1903–04 Brentford F.C. season

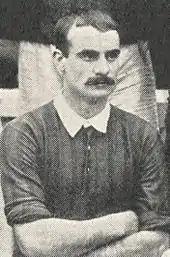
Wing half Jimmy Jay was signed from Bristol City during the 1903 off-season and would go on to make more Southern League appearances for Brentford than any other player.

Directly after the end of the dire 1902–03 season, the Brentford committee decided to act and appoint a first team manager. Dick Molyneux became the first official manager in the club's history and arrived at York Road having served as manager at Everton for 12 years, with a CV boasting one Football League First Division championship and two FA Cup runners-up medals. One of the first major changes Molyneux enacted was to request that the board raise funds to pay adequate off-season wages for the playing squad, which would put an end to the failures of previous seasons, when the board waited until almost before the beginning of the season to transfer players in, so as to cut down on off-season wages. Due to the majority of clubs conducting their transfer business shortly after the end of the season, the tactic meant that Brentford were always short on transfer options, when conducting business close to the beginning of the following season.